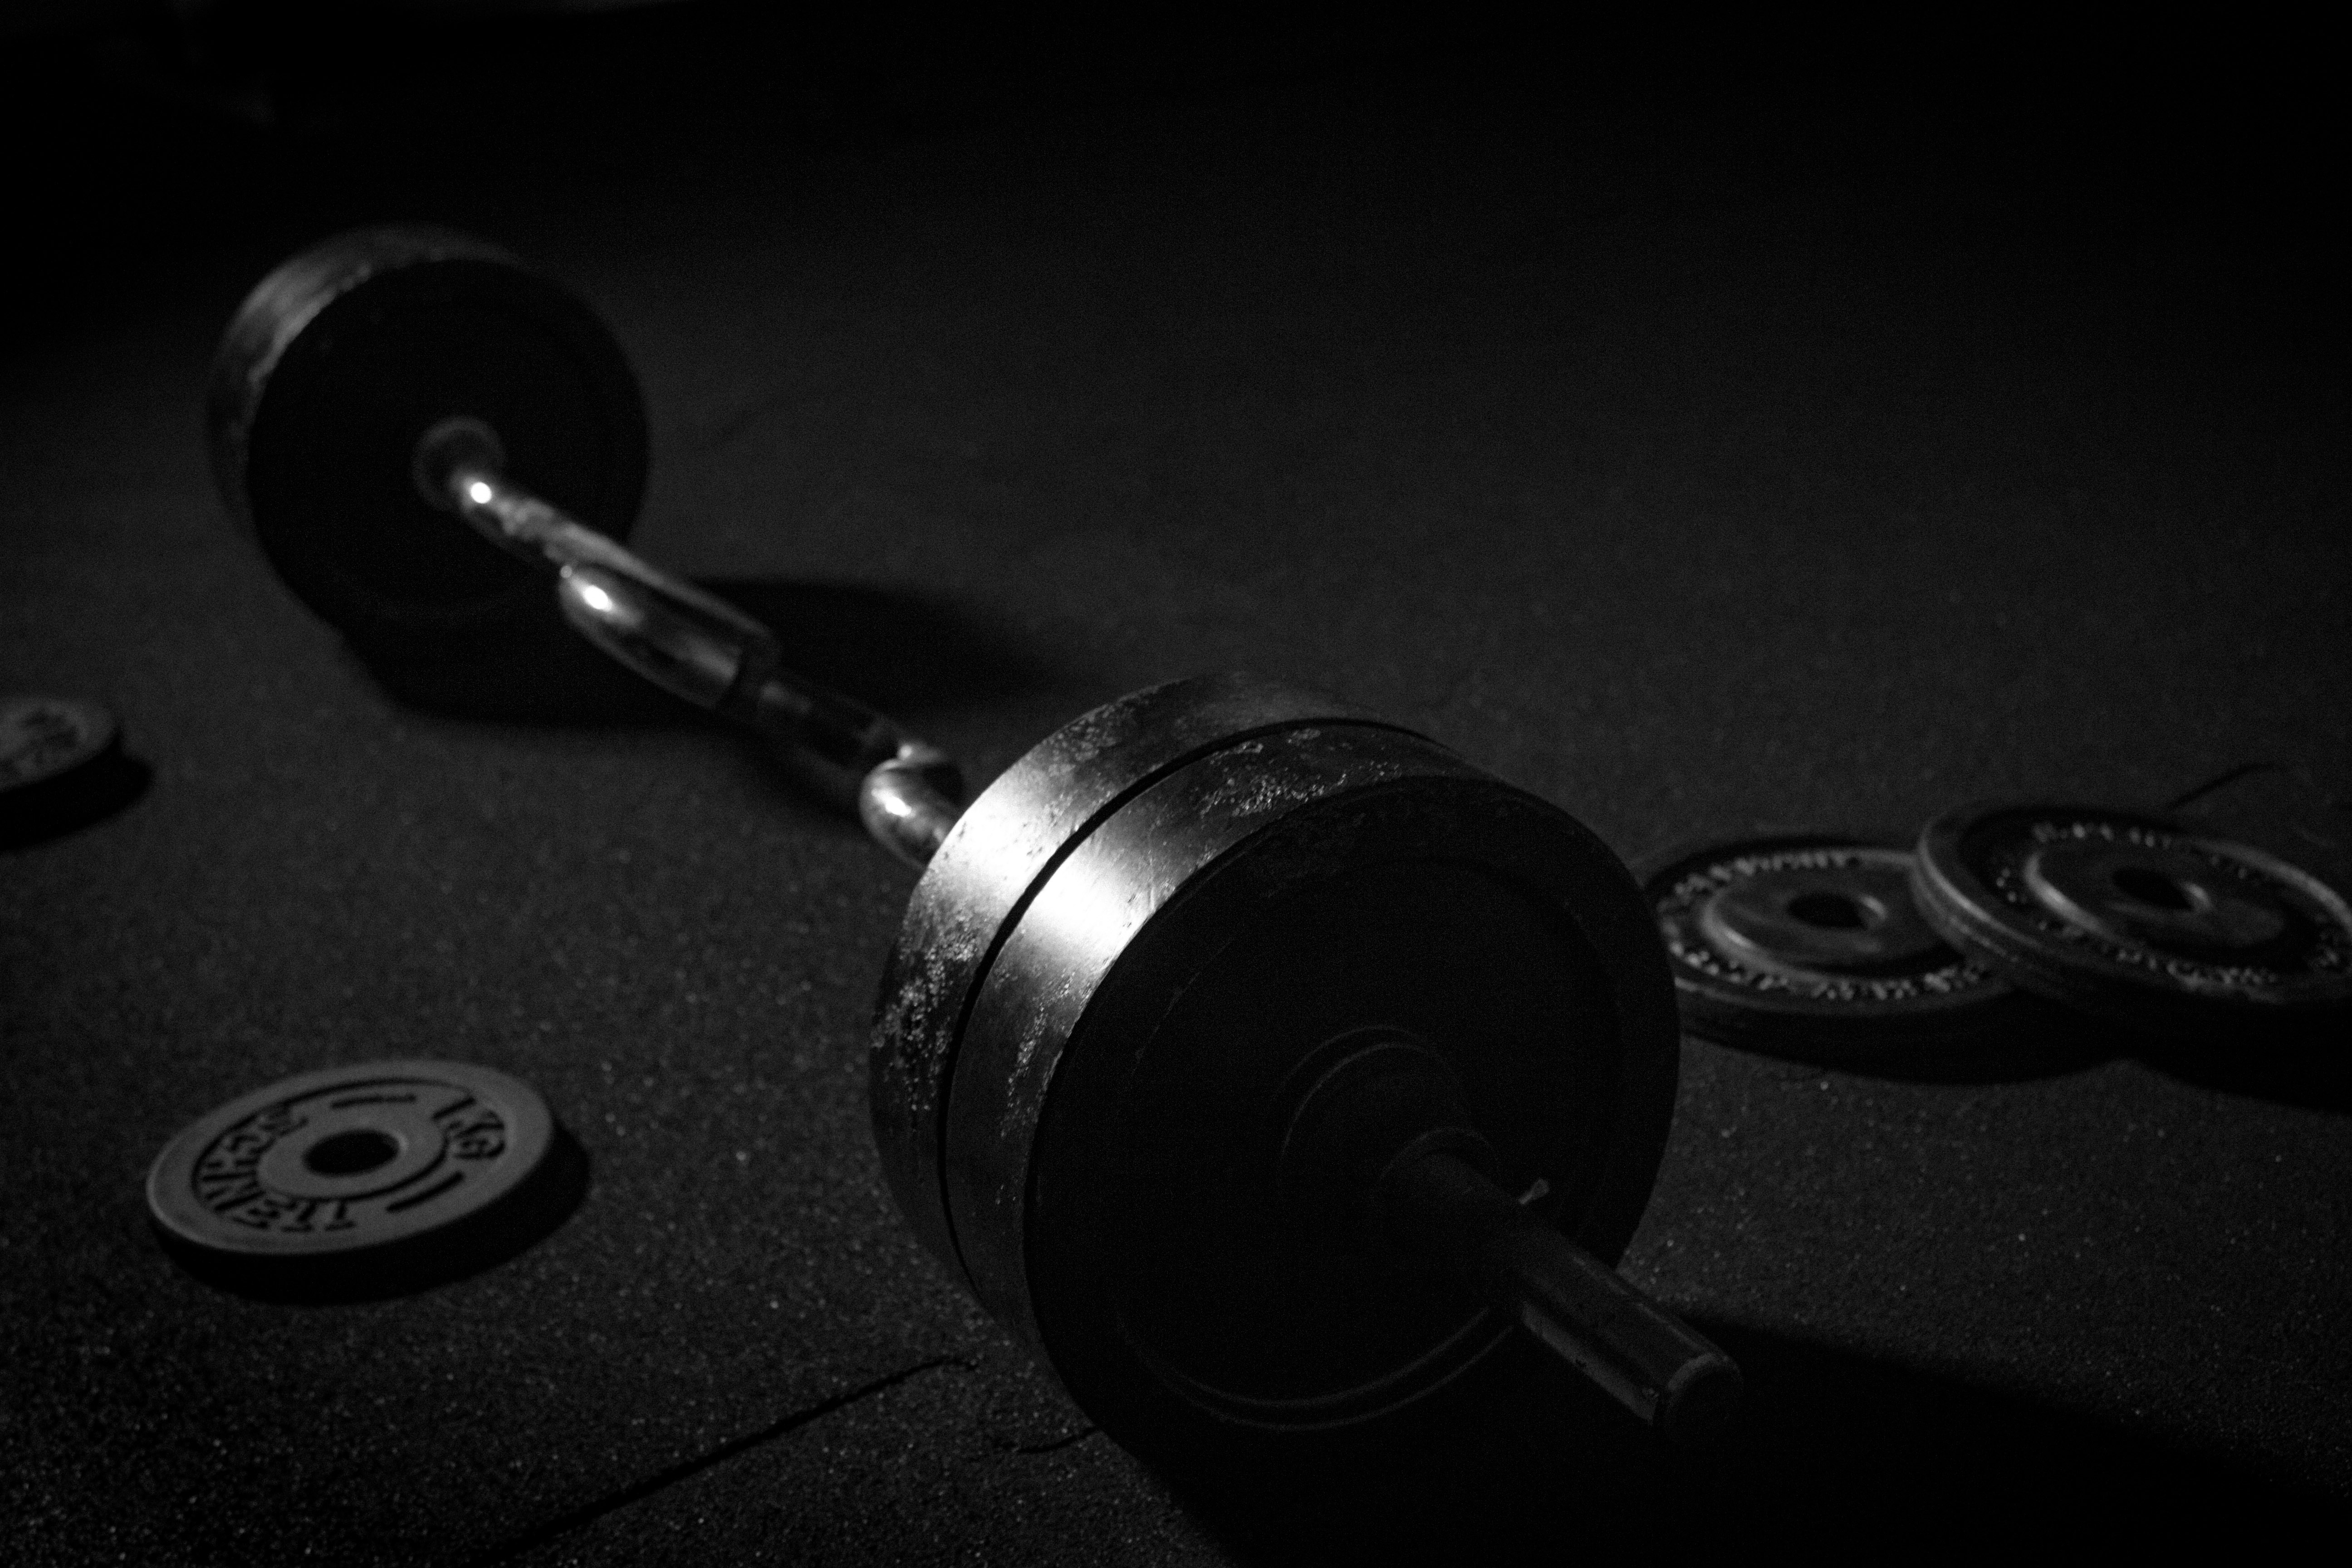
black, still life photography, dumbbell, photography, black and white, monochrome, metal